Mallet locomotive

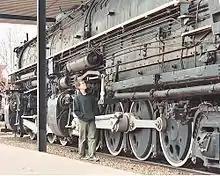
A Duluth, Missabe & Iron Range Railway 2-8-8-4 "Yellowstone" preserved at Two Harbors, Minnesota. Built in 1941 by Baldwin, this type was termed an articulated crossover compound Mallet, and produced over 140,000 pounds of tractive effort.

Large numbers of Mallet designs for narrow-gauge railways were built, but in 1889 the first six standard gauge examples were built by J A Maffei for the Swiss Central railways, and an banker (US: pusher) for the Gotthard Bahn, the last being the most powerful and heaviest locomotive in the world at the time. By 1892 110 Mallets were at work, of which 24 were standard gauge; by 1900 there were nearly 400, of which 218 were on standard gauge or Russian gauge.